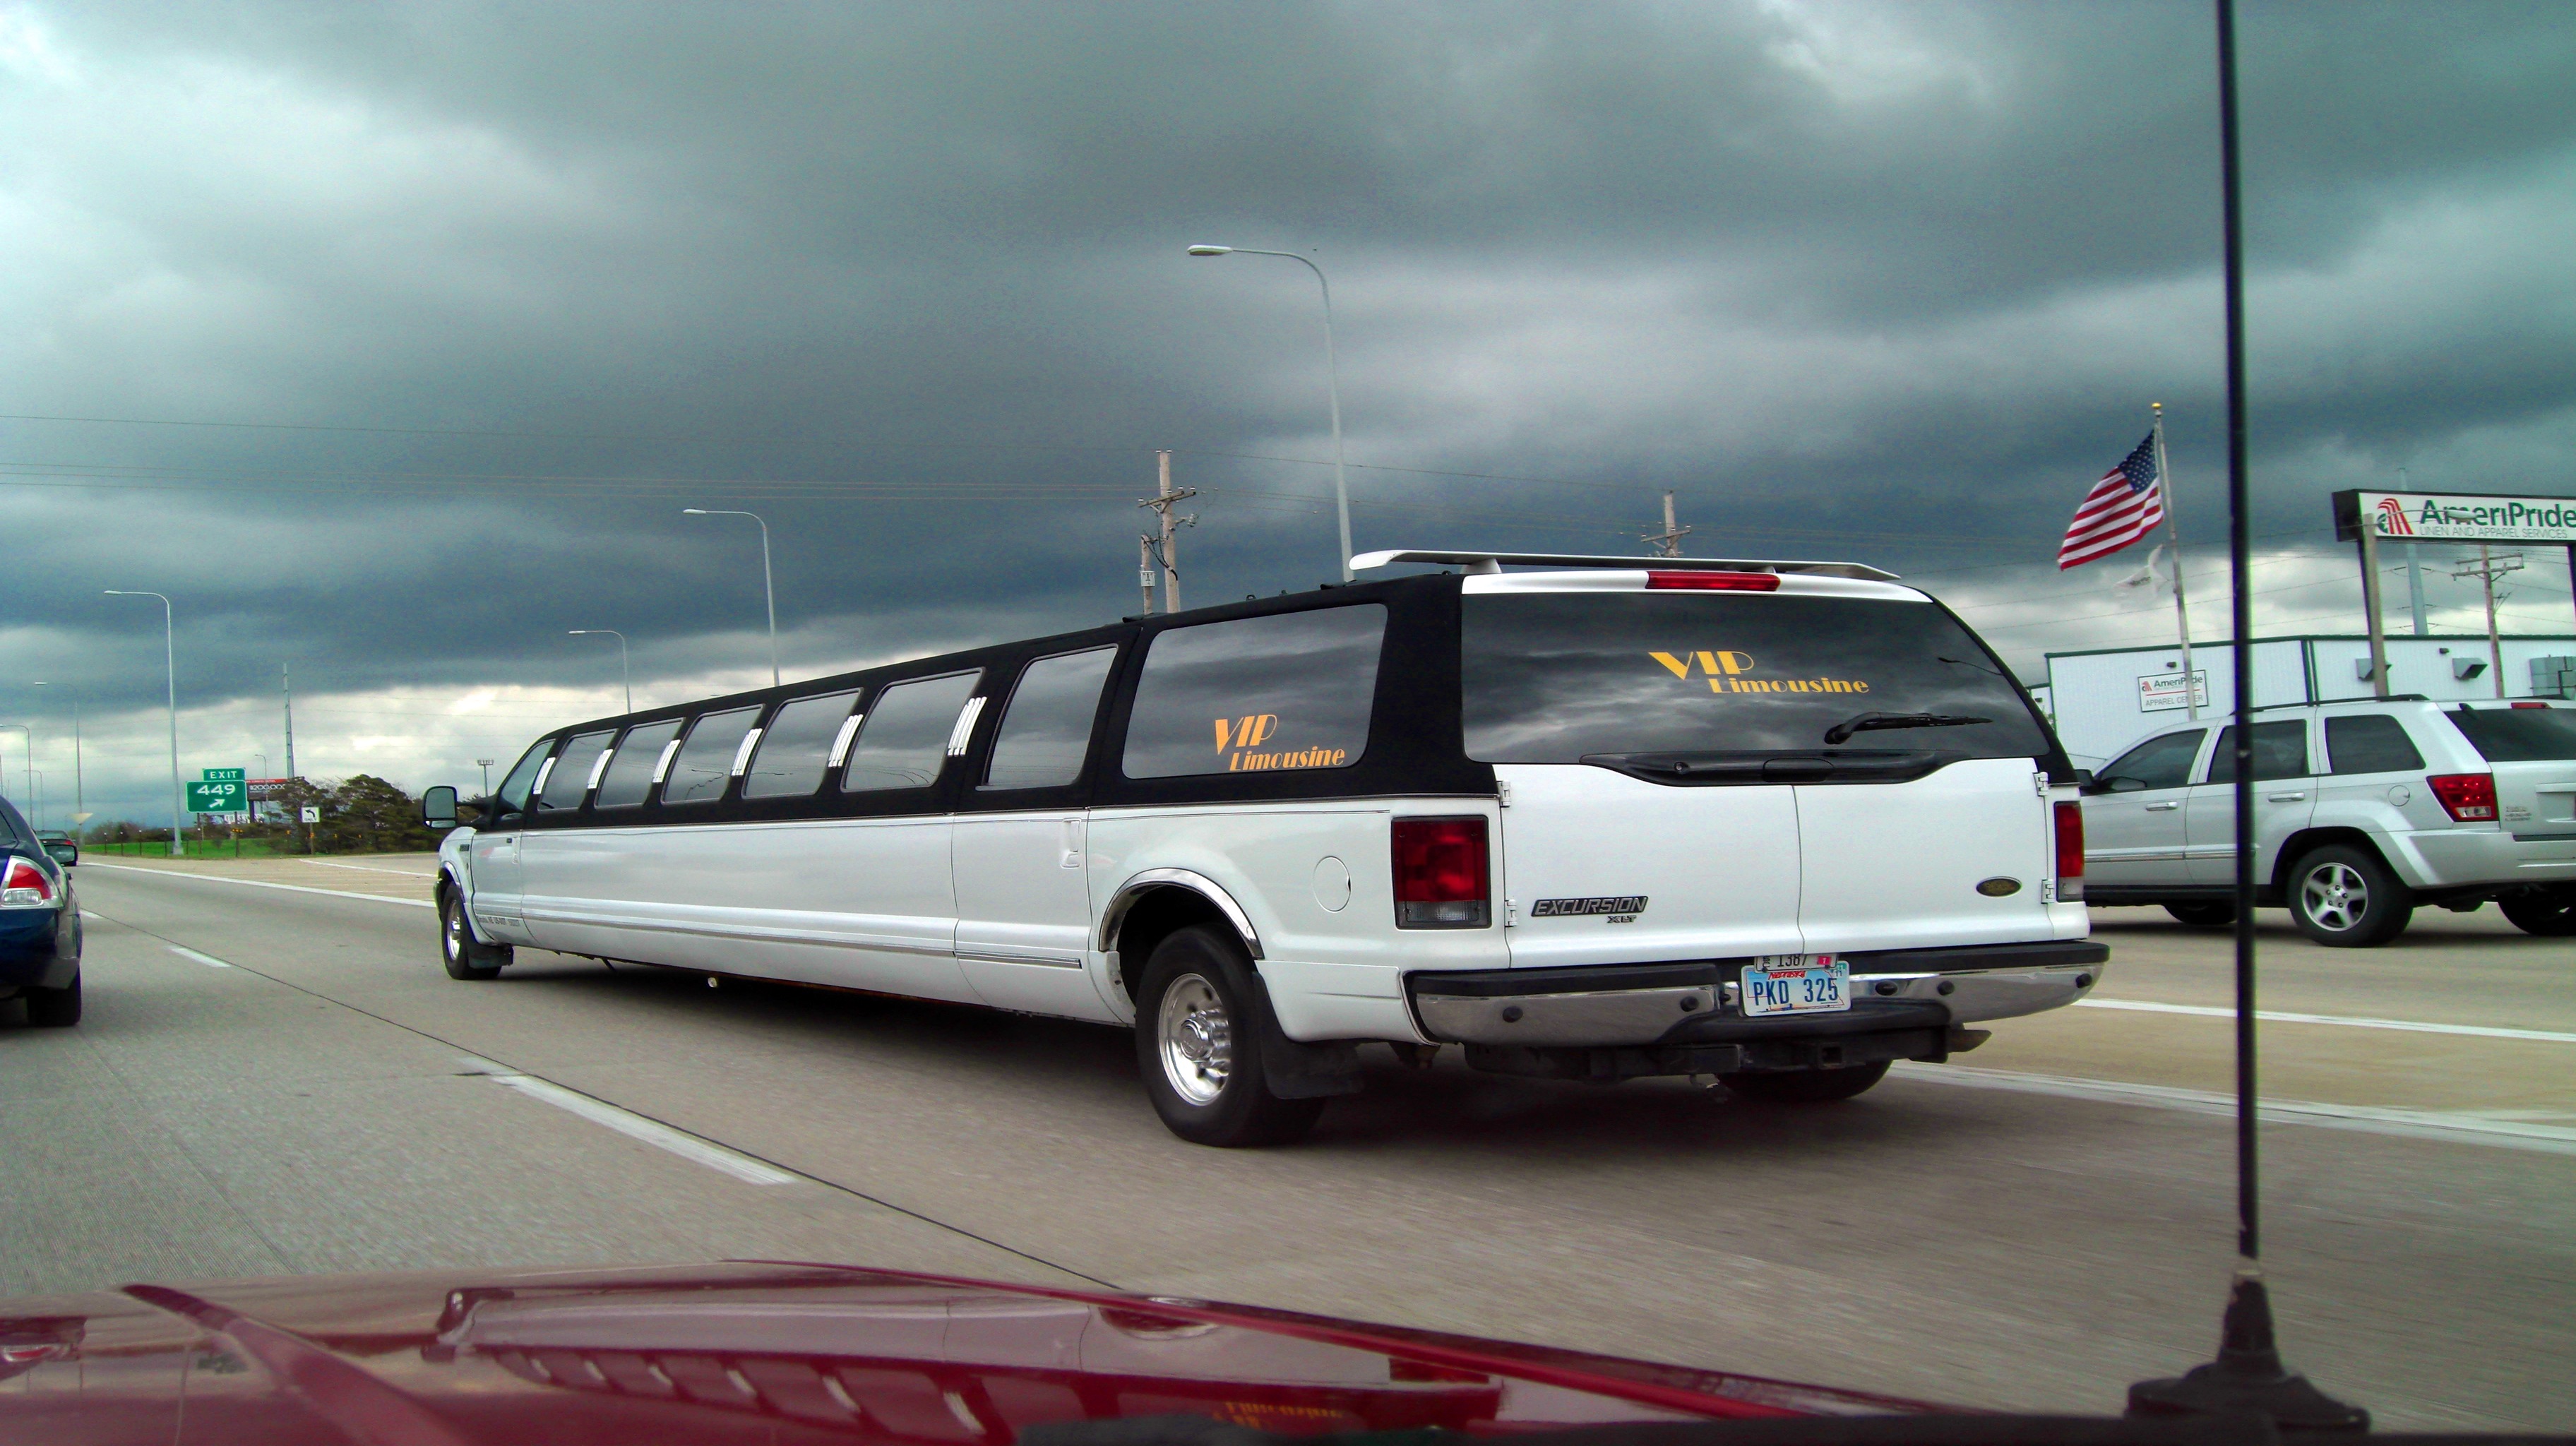
car, transport, vehicle, public transport, motor vehicle, bus, limousine, passenger, sport utility vehicle, land vehicle, automobile make, luxury vehicle